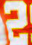
Number: 2